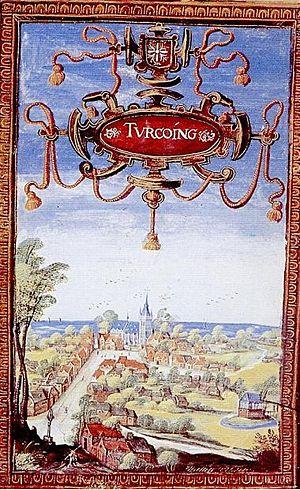
Cet article présente les faits marquants de l'histoire de Tourcoing, ville du nord de la France dans les Hauts-de-France, dans l'ancien comté de Flandres. Tourcoing compte en 2016 une population de 97 476 habitants, selon le recensement de l'INSEE.